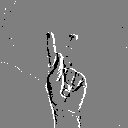
ASL letter: k